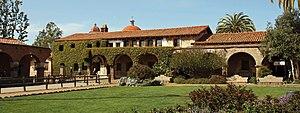
Corridor Nord de la Mission San Juan Capistrano, Californie
La Mission San Juan Capistrano est une mission catholique qui se situe dans la ville de San Juan Capistrano entre Los Angeles et San Diego, en Californie. La mission San Juan Capistrano a été fondée une première fois par le père Fermín Lasuén le 30 octobre 1775 mais elle dut être abandonnée rapidement à cause des menaces amérindiennes. Elle fut restaurée le 1ᵉʳ novembre 1776 par des moines franciscains à une époque où la Haute-Californie faisait partie de la Nouvelle-Espagne, une région de l’Amérique coloniale espagnole. Elle fait partie d’un réseau de 21 missions fondées entre 1769 et 1823, destinées à évangéliser les Amérindiens, mais aussi à mettre en valeur les terres et à contrôler le territoire.